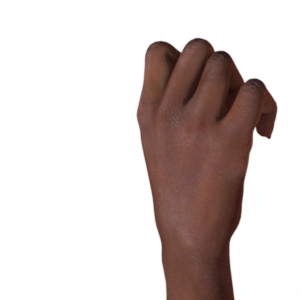
Label: rock